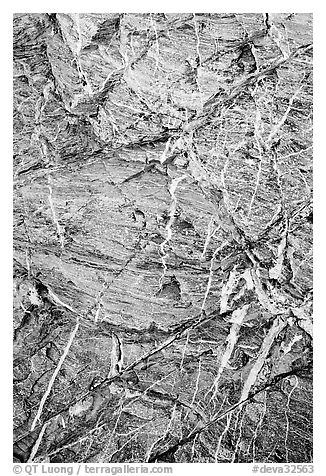
Texture: stratified